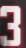
Number: 3